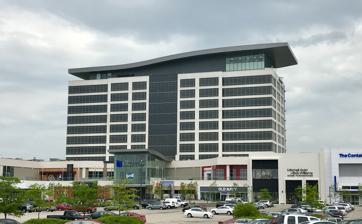
Building: The Kenwood Collection
Country: United States of America
Year built: 2009
Shopping center in Kenwood, Ohio, USA The Kenwood Collection Kenwood Towne Place in 2017 Location Kenwood, Ohio Coordinates 39°12′17″N 84°22′26″W / 39.204731°N 84.373843°W / 39.204731; -84.373843 Management Jeffrey R. Anderson Real Estate Owner Phillips Edison Total retail floor area 336,885 No. of floors 8 Public transit access Metro Website thekenwoodcollection .com The Kenwood Collection , formerly Kenwood Town Place , is a shopping center in Kenwood, Ohio , United States, between Interstate 71 and Kenwood Towne Centre . History Kenwood Towne Place was a $175 million development project funded by Bear Creek Capital , Neyer Holding Corporation and Dov Limited . Groundbreaking for Kenwood Towne Place happened on April 4, 2007. Kenwood Towne Place also includes a $33 million public parking garage funded by bonds underwritten by the Port of Greater Cincinnati Development Authority. The original anchor tenants were supposed to be The Container Store , Crate & Barrel , Ethan Allen , Kroger , and LA Fitness . In March 2008, it was announced that Borders Books was set to occupy a 28,000-square-foot (2,600 m 2 ) space, in order to open "one of their new prototype stores" with a "higher-end bookstore experience." In March 2008, UBS Financial Services Inc. signed a deal to lease 32,000 square feet (3,000 m 2 ) of the office space on the top floor. Kroger opened a Fresh Fare store in 2008; The Container Store and Crate & Barrel both opened later that year. In 2009, Mitchell's Salon & Day Spa opened. Bank of America bought the Kenwood Town Place property at a Hamilton County Sheriff's auction in July 2012 for $27.5 million; they then sold it to the developer Phillips Edison . In 2013, Phillips Edison changed the name of the property to the "Kenwood Collection". Financial trouble At the end of December 2008 and the start of January 2009, several contractors filed almost $5 million in liens against Bear Creek Capital's Kenwood Towne Place. In late January 2009, problems with the development project began to surface, as more than two dozen liens were filed that had a combined total value of $17 million over a two-week period. While the liens were being placed, the complex was partially under construction and partially occupied by several stores, leaving them in a state of limbo. The lenders stopped making disbursements on all parts of the project until all of the liens had been cleared up; in February 2009, there were over 80 outstanding liens. On February 13, 2009, the first subcontractor filed a lawsuit for $373,000 against Kenwood Towne Place LLC and Bear Creek Construction LLC. The lawsuit includes claims for breach of contract and unjust enrichment. Cincinnati Councilman Chris Bortz proposed and supported a bailout of $1.8 million to assist some of the small businesses that are stuck in the current financial problems of the developer. Bank of America filed a foreclosure lawsuit in the Hamilton County Common Pleas Court against Bear Creek Capital and the developers of Kenwood Towne Place in May 2009. Bank of America was seeking repayment of $81.3 million in loans and a sheriff's sale of the location. LA Fitness became the first tenant to sue the developers for $600,000 in unpaid construction costs. Kenwood Towne Place was placed into receivership on June 9, 2009. The receiver was a developer out of Cleveland Criminal investigation One of the subcontractors of the development project, Kraft Electrical Contracting, reported that he had spoken with both the FBI and Hamilton County Sheriff. The FBI has taken over the Criminal Investigation was first opened by the Hamilton County Sheriff Department. The FBI has started to question people who worked on the project. On Nov. 16, 2012 Matt Daniels was indicted on 25 conspiracy and fraud counts. It was alleged that he used the money for personal gain. Former Bear Creek CFO's Tina Schmidt pleaded guilty to one count of conspiracy to commit bank fraud in connection to the Kenwood Towne Place development. In her plea agreement she claimed she "knowingly and intentionally worked with other people – including individuals identified herein by the initials M.D. and A.T. – to executive a scheme to defraud federally-insured financial institutions – namely Bank of America and its predecessor entity, LaSalle Bank." On December 20, 2013, former Kenwood Towne Place developer Matt Daniels was found not guilty on all charges. Daniels had faced 23 counts of fraud in relation to the failed project. The two other charges he faced, from the 25 counts he was indicted on, were dismissed. Civil litigation The judge in the foreclosure action recused himself after speaking with Ohio Supreme Court; he had found that he held stock in one of the creditors, Fifth Third Bank . Judge Steven Martin was replaced by Judge Beth Myers. The case, which has become one of the largest cases in Hamilton County Court of Common Pleas, got even more complicated. On October 2, 2009, motions were filed which alleged "large-scale fraud" by Bear Creek Capital. The same motion also alleged that Bear Creek Capital and Bank of America had engaged in improper relationships. Judge Beth Myers denied a motion of receiver Hank Menniinger requesting to resign after he had been unable to secure loans to address health and safety issues. Judge Myers ordered that Bank of America fund $263,000 in repairs. However, another hearing was held on December 21, 2009. Judge Myers allowed Attorney Hank Menninger to step down as receiver for the project, and appointed Frank Hertge, who was nominated by Bank of America. Bank of America has dropped its challenge of the receivership of Kenwood Towne Center attorney Hank Menninger. Hamilton County Judge Beth Myers ordered that the receiver be paid 80% of money due for the daily management of operating the buildings. Gregory Scheper, Bear Creek's director of acquisition, filed a lawsuit against Bear Creek for $1.8 million. The cause for actions in the suit are racketeering, conspiracy, and fraud. News was broken that the mediation that was underway in October 2010 failed, and the matter is moving forward to trial in February 2011. This case is set to be the largest and longest trial in the history of Hamilton County, Ohio. In July 2013 news reported that there was a $5 million conclusion to the litigation.   Investor Tim Baird entered into a consent decree judgement . Recent problems After Bear Creek Capital ran out of money, work stopped on finishing the project while the remaining stores struggled to stay open. In March 2009 Sycamore Township Fire Chief William Jetter threatened to revoke the site's occupancy certificate if a list of violations were not fixed, including problems with the sprinkler and fire alarm system not working. Hamilton County Building Commissioner Tonia Edwards issued an order, which highlighted eight items that needed to be fixed in order for the temporary occupancy certificate to remain in effect. Vicki Lang, Manager of public relation for Crate and Barrel Stated:   "We are collaborating with our fellow Kenwood Towne Place retailers to work through this challenging situation. We want to assure Crate and Barrel customers that we remain committed to serving them at this location. We invite shoppers to come and see for themselves – Crate & Barrel is alive and well at Kenwood Towne Place!" Kroger closed its store in Kenwood Towne Place on May 30, 2010. Kroger stated this is the first time that it had to close a new store. Adding to the ongoing trouble for this development is the fact that the Current Fire Chief has declared that without work, the site is becoming a bigger fire hazard every day. The Fire Chief has stated that the building and other items on the site which could cause problems for the public. Use of License Plate Readers Brookfield Properties , according to them, uses Vigilant Technologies License Plate Reader technology "for the purposes of enforcing our Parking Program and for Crime Prevention and Law Enforcement Investigations. LPR data is NOT used by the mall or third parties for marketing solicitations or target marketing." As part of the parking program they say that it is help find "non-customers and their vehicles, examples include commuters, nearby office building workers, students at nearby schools."  The data collected by the readers included "license plate number, a photograph of the license plate (which may include parts of vehicle surrounding the license plate), the GPS location of the vehicle, and the time of date of the read. This same information can be observed by any person walking through the parking lot." The Electronic Frontier Foundation released a report talking about how some shopping centers are spying for an ICE contractor. The contractor Vigilant Solution issued a press release disputing the EFF report claiming that the report from the EFF was false. Crandall, Susan (2018-07-18). "EFF: Stop Creating Fake News and Scaring People!" (Press release) . Stores/Places Crunch Fitness Whole Foods Crate and Barrel opened in 2008 The Container Store opened in 2008 Old Navy L.L. Bean Ethan Allen Gyu-Kaku Japanese BBQ Mitchell Gold + Bob Williams CycleBar Mitchell's Salon and Day Spa opened in 2009 Pies & Pints Pizzeria Olio Italian Matt The Miller's Tavern Former Stores/Places LA Fitness opened in 2009 and closed in 2012/13 Kroger opened in 2008 and closed in May 2010 Z Gallerie opened in 2017/18 and closed in 2019 Envision Cinemas References